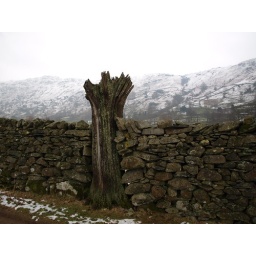
tree in a wall